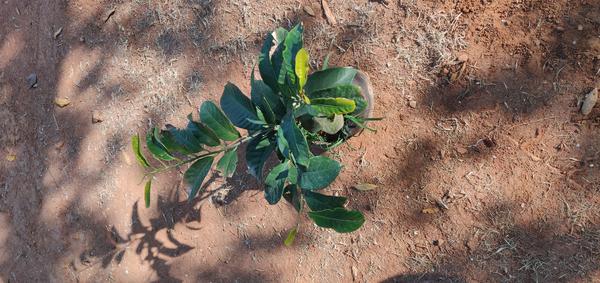
Plant: Mango